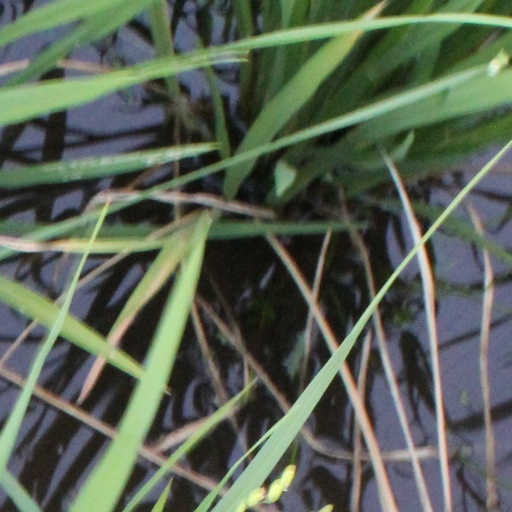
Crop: rice